Panic Time

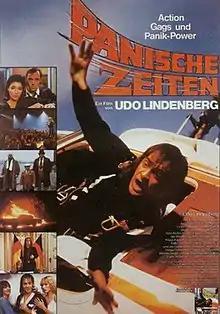

Panic Time (German: Panische Zeiten) is a 1980 West German comedy film directed by Peter Fratzscher and starring Udo Lindenberg, Vera Tschechowa and Walter Kohut.